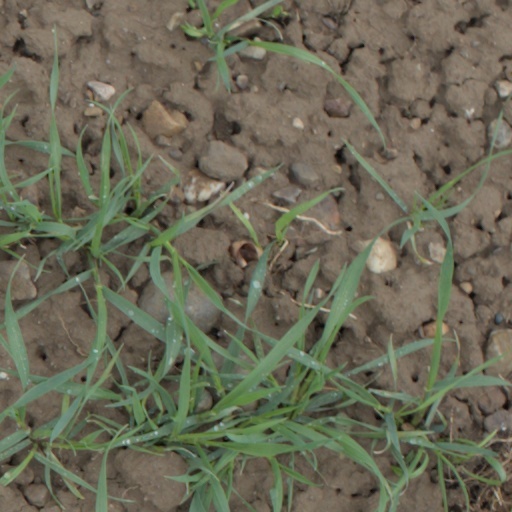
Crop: wheat